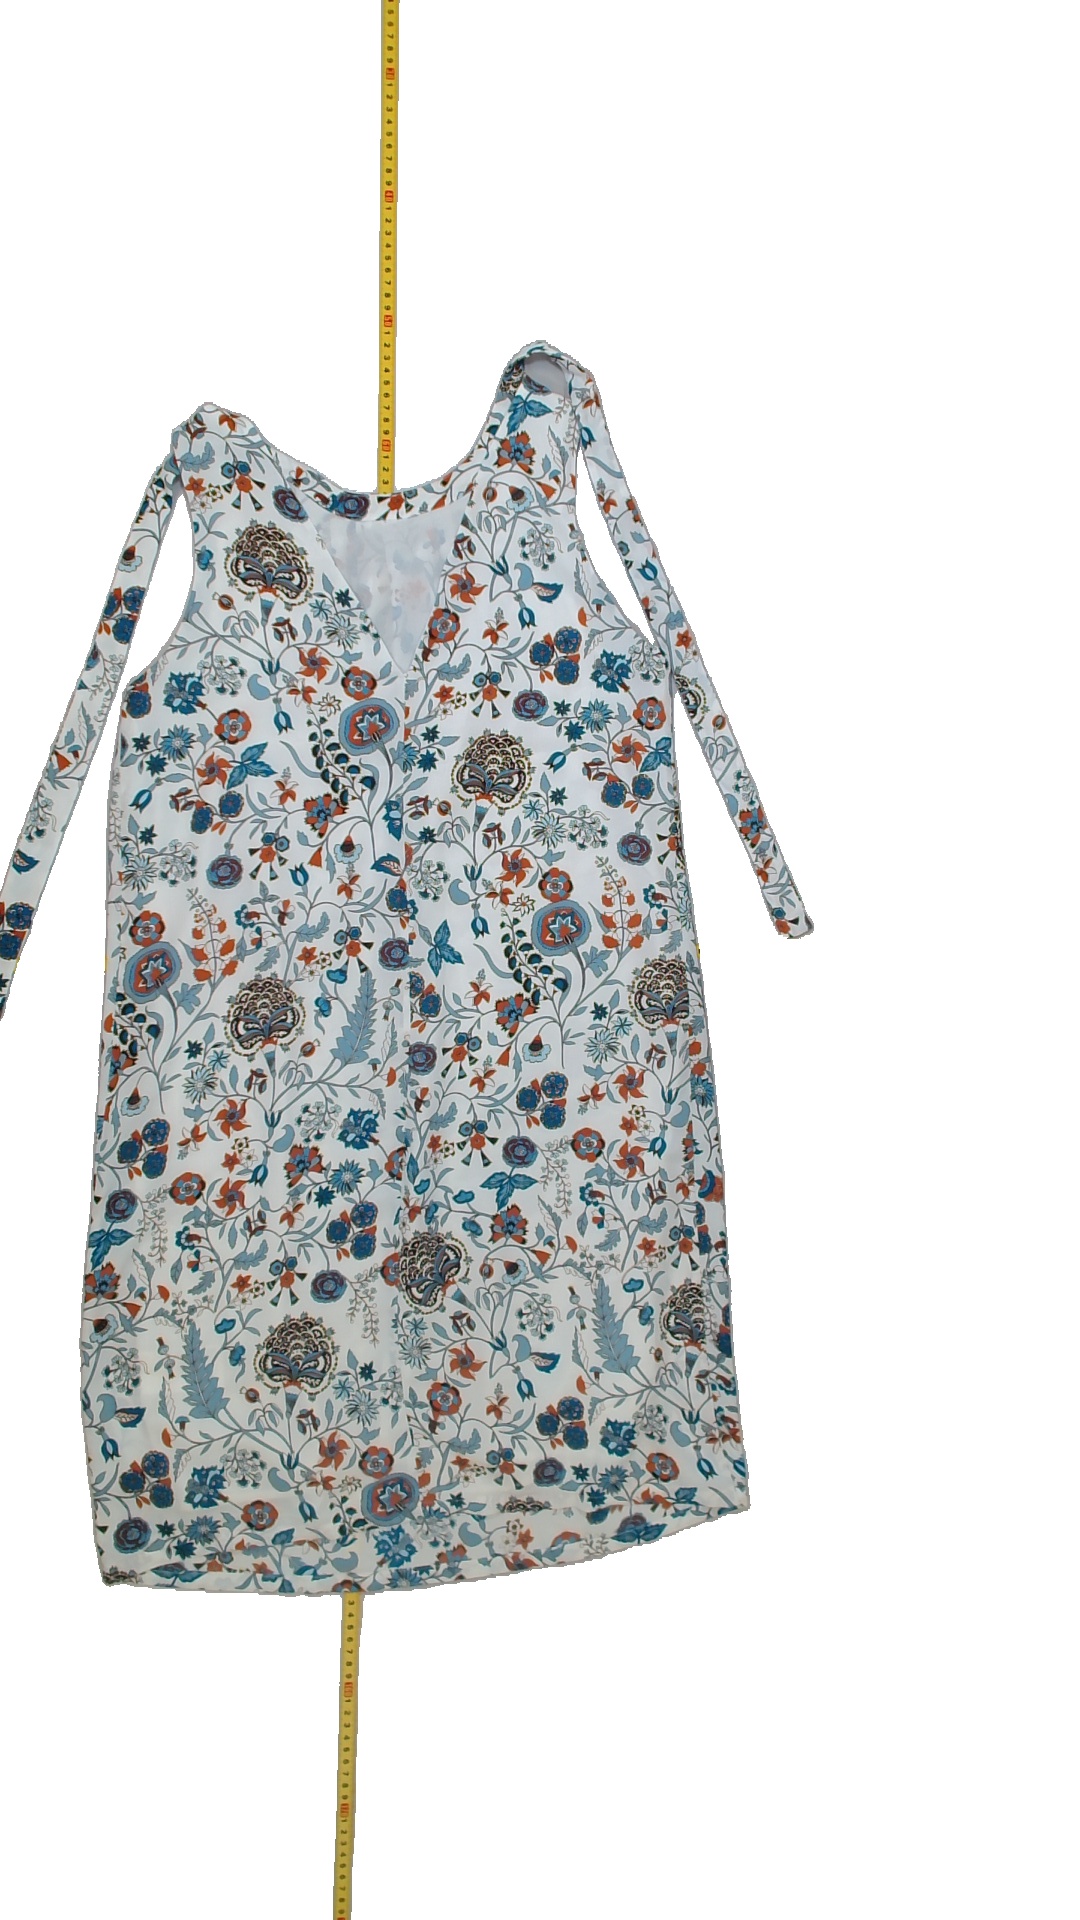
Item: Dress (Ladies)
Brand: H&m
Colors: Blue, White, Brown, Black
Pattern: Floral print
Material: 100%polyester
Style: No trend
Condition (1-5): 5
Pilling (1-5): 5
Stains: No
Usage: Reuse
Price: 50-100